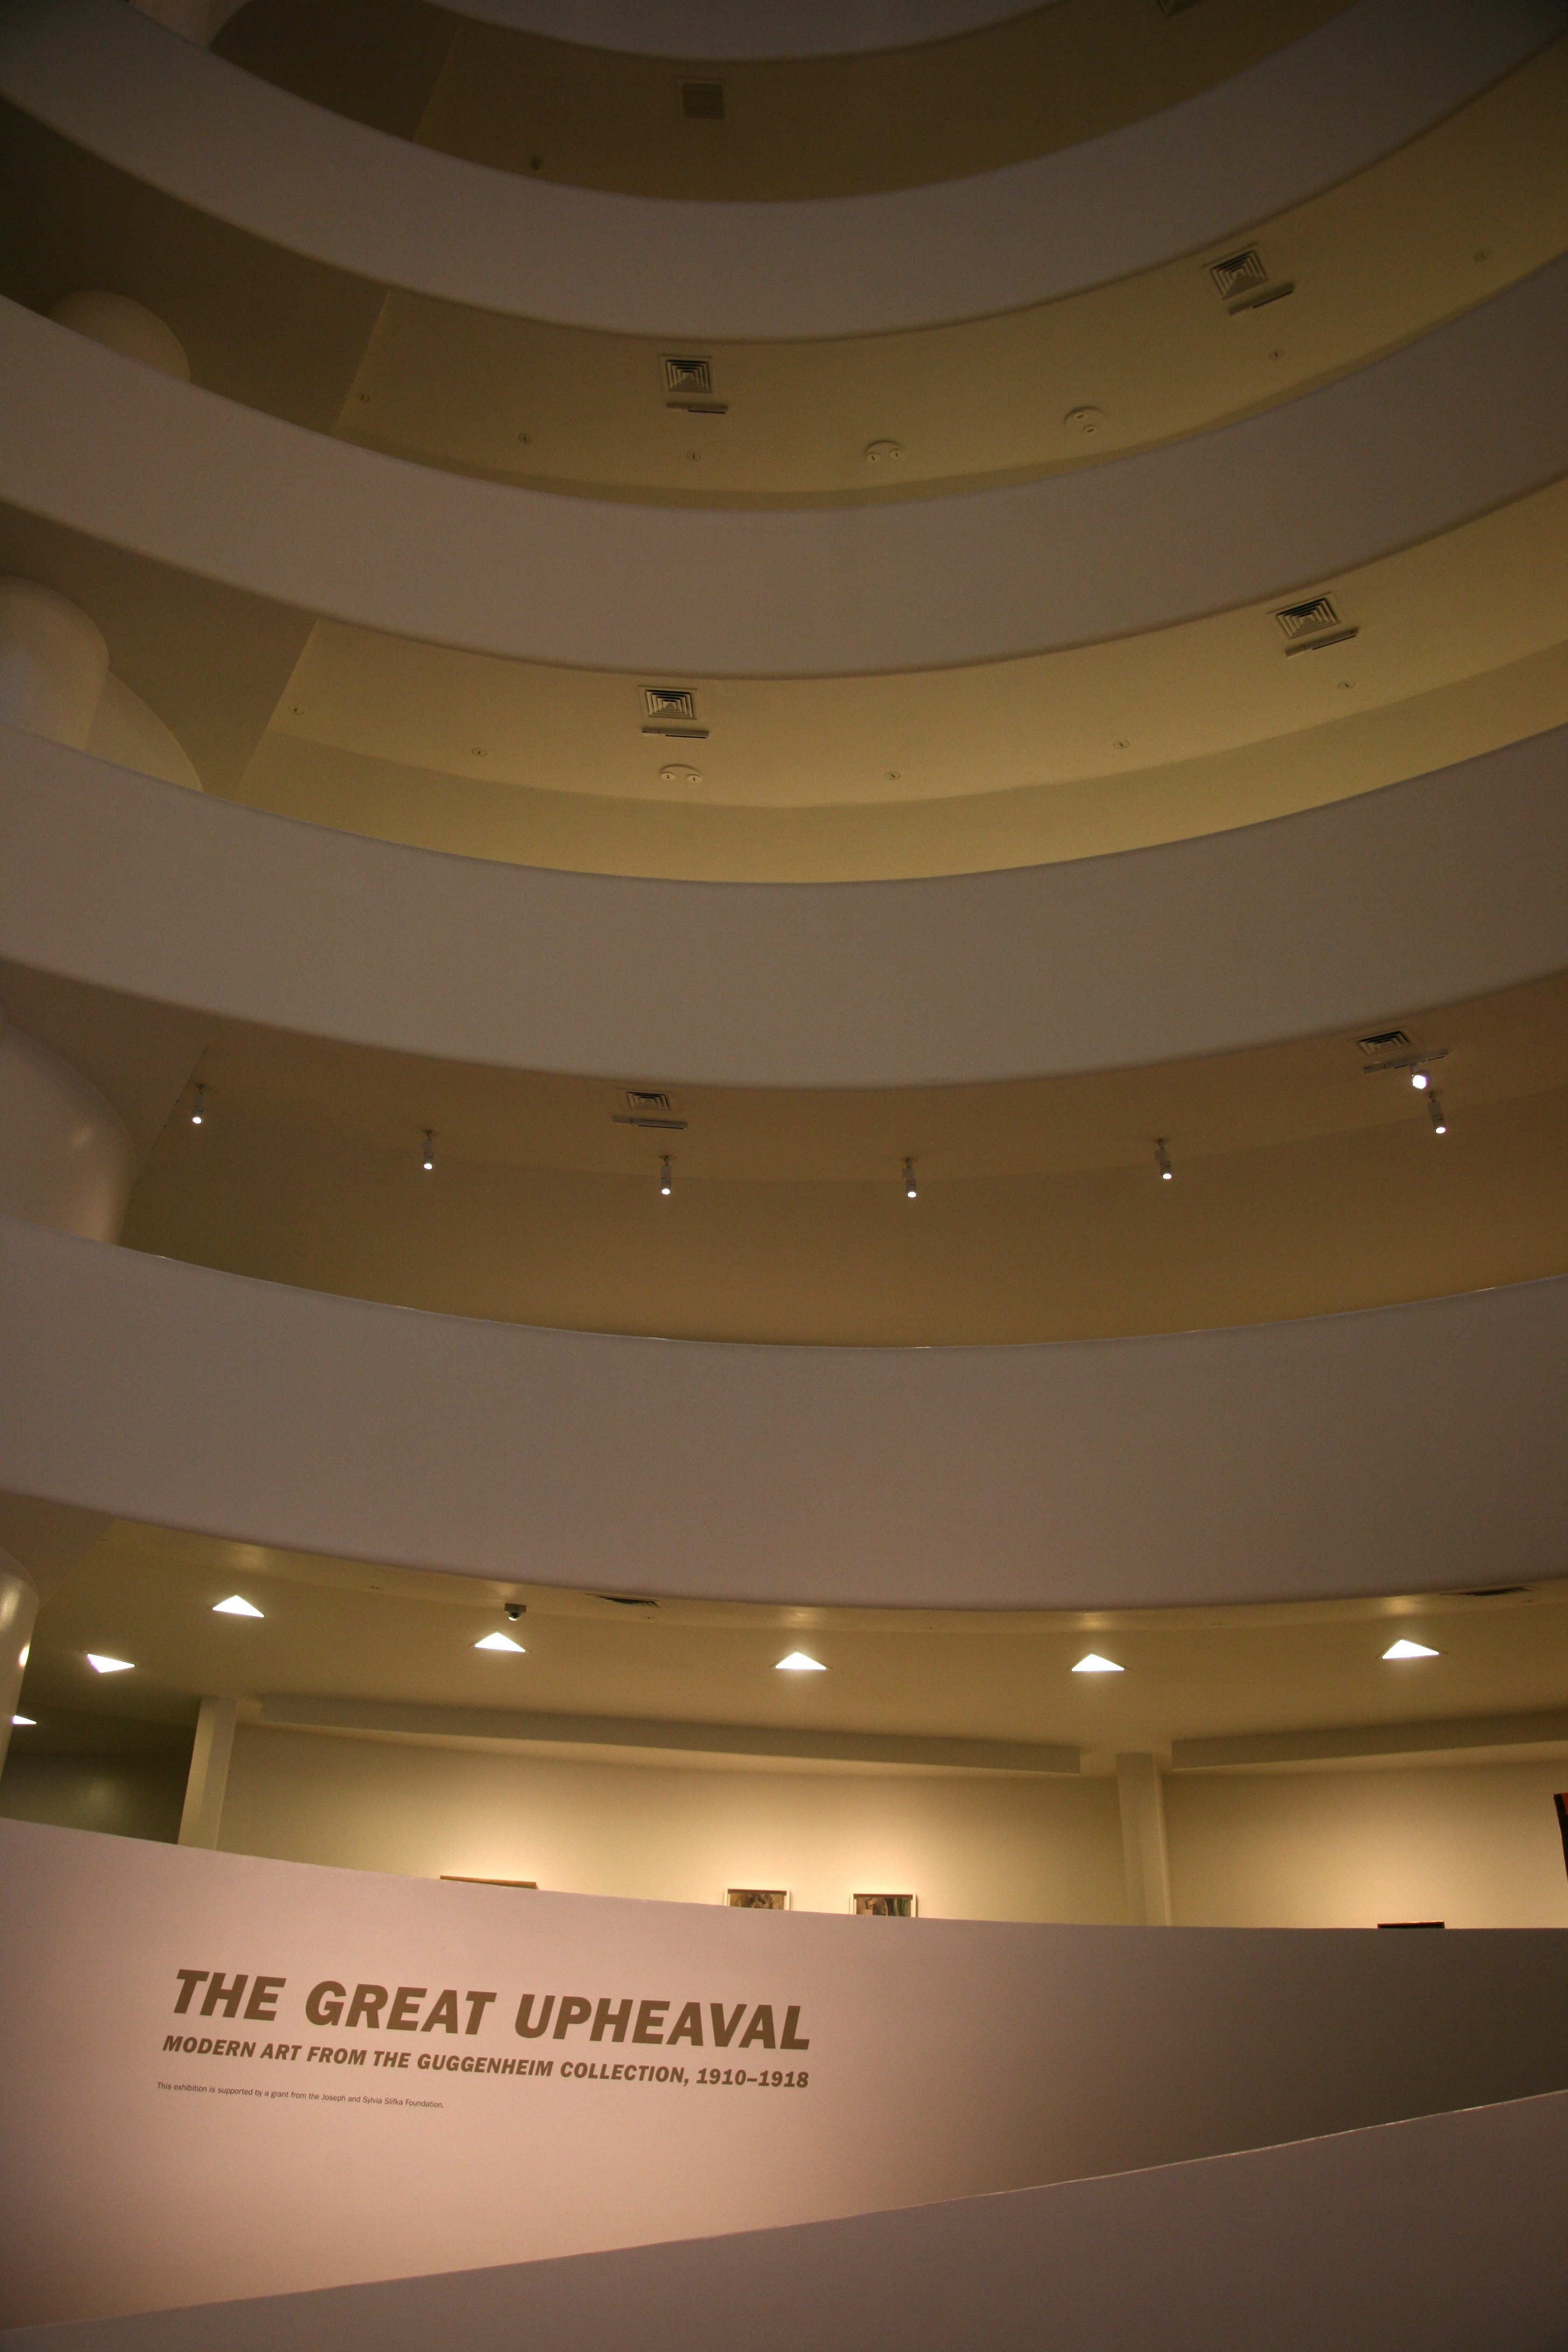
architecture, auditorium, building, manhattan, ceiling, museum, nyc, lighting, interior design, newyork, design, newyorkcity, arquitectura, ny, lobby, architektur, artmuseum, guggenheim, architectuur, franklloydwright, modernarchitecture, uppereastside, guggenheimmuseum, mus e, daylighting, window covering